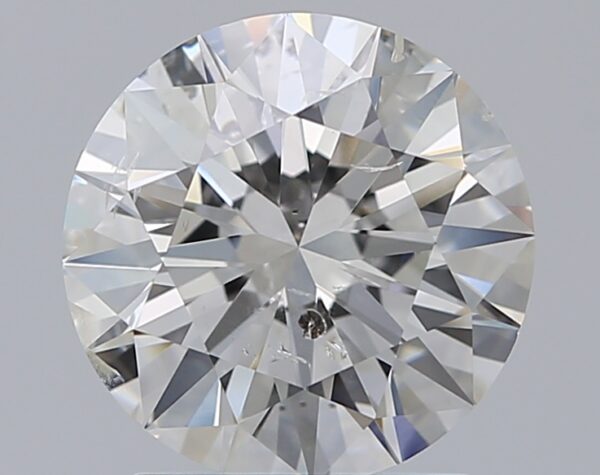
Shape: round
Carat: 2.01
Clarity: SI2
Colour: G
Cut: EX
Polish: EX
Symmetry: EX
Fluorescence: N
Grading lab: GIA
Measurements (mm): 8.15 x 8.19 x 4.99